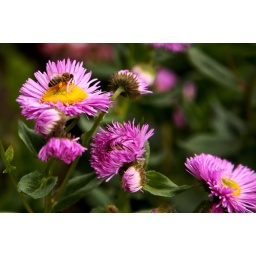
My father's bees, busy collecting pollen in my mom's garden. Note the bright orange pollen bags on its rear legs.